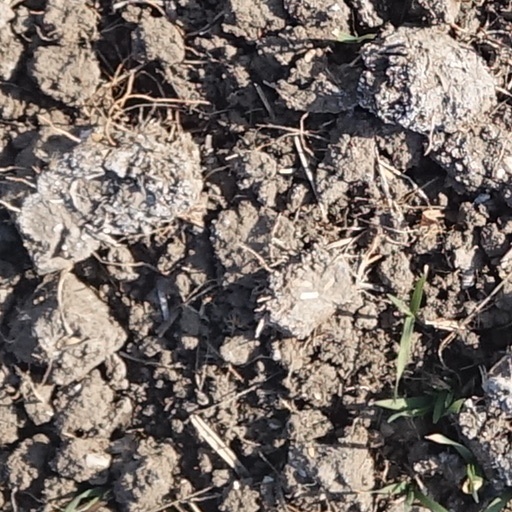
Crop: wheat